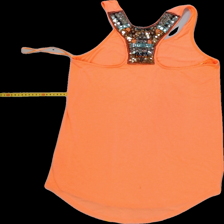
View: back
Type: Tank top
Category: Ladies
Brand: Gina Tricot
Colors: Orange
Material: 65% polyester, 35% cotton
Cut: C-collar, Loose
Size: S
Season: Summer
Trend: No trend
Stains: Yes
Price range: <50
Recommended usage: Export